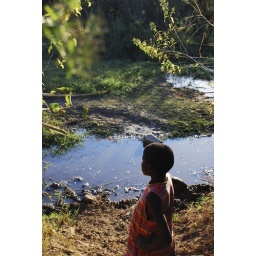
Neighbour in Swaziland - river for water